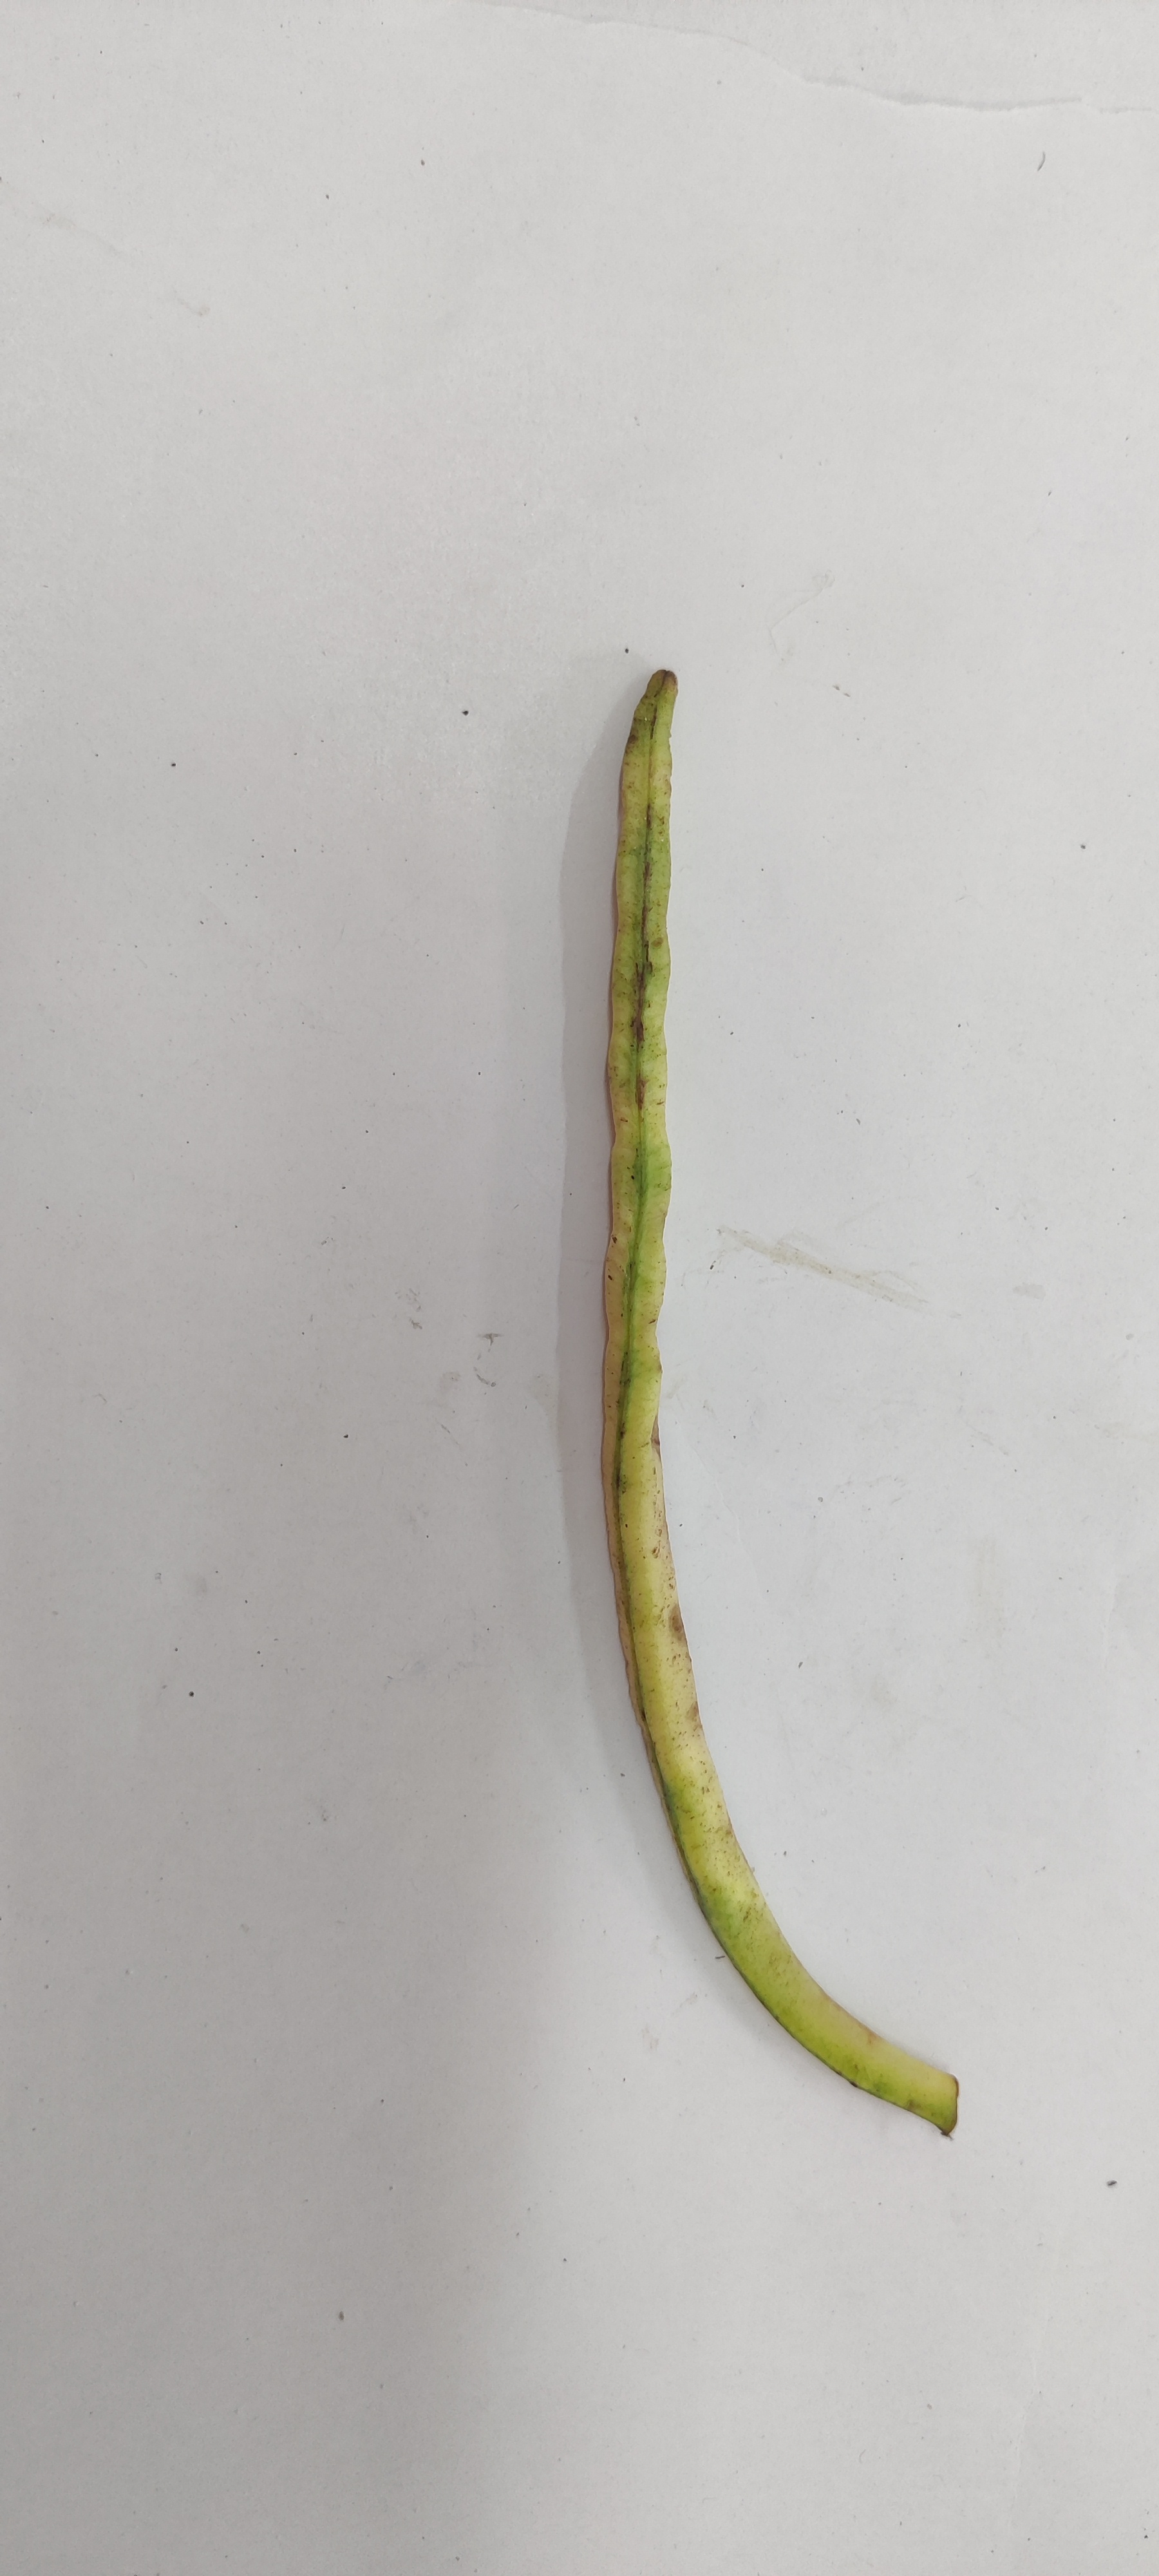
Crop: Cowpea
Condition: Severely Damaged